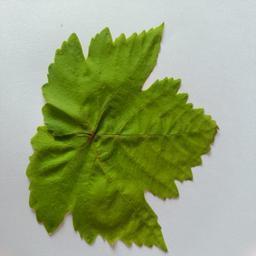
Label: Healthy Leaves